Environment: real
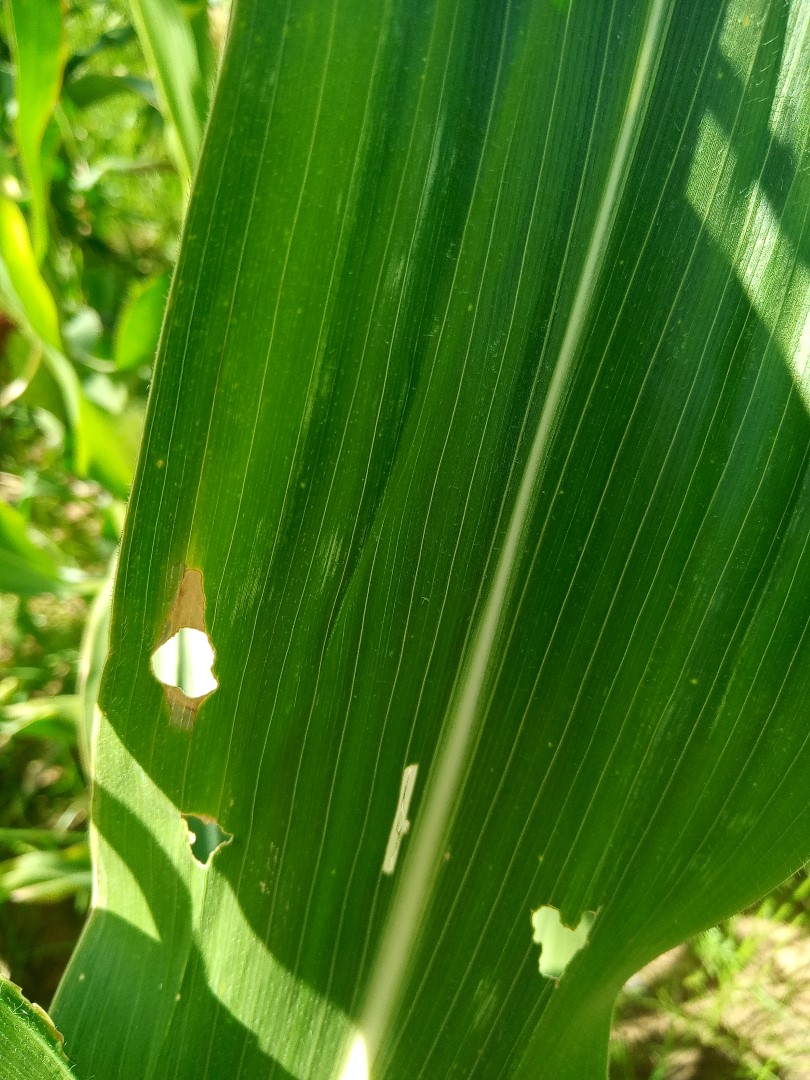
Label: fall_armyworm